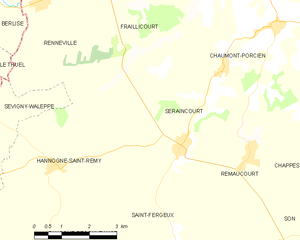
Carte des communes françaises: Seraincourt